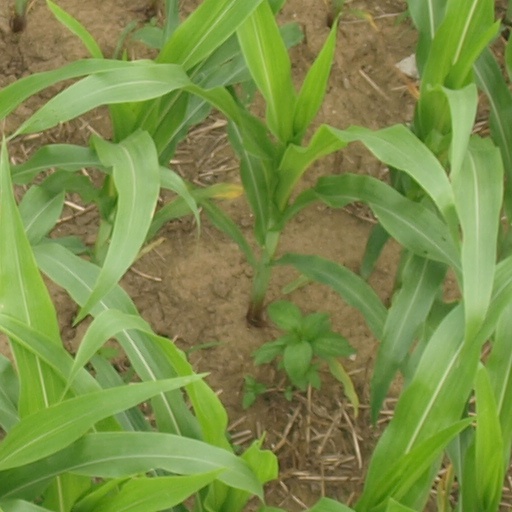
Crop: maize; corn